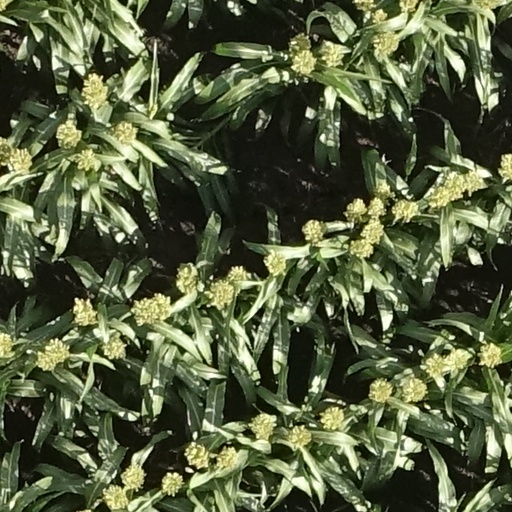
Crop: sorghum